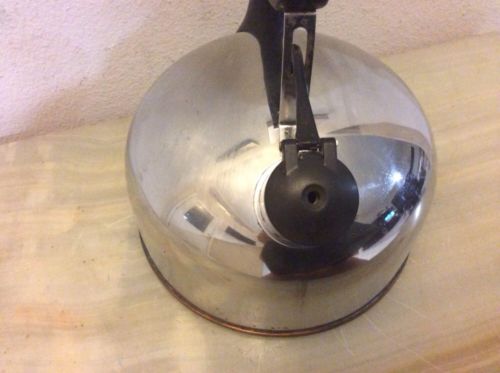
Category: kettle